Yuri Pivovarov

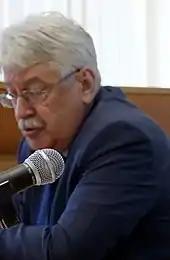
Pivovarov in 2014

Yuri Sergeyevich Pivovarov (born 25 April 1950) is a historian and political scientist, member of the Russian Academy of Sciences and since 1998, the Director of the Institute of Scientific Information on Social Sciences of the Russian Academy of Sciences.